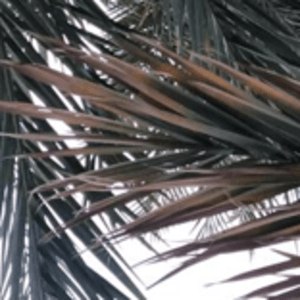
Label: Potassium Deficiency